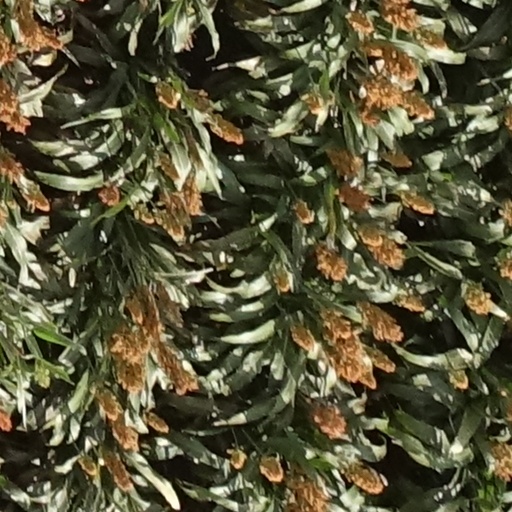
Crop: sorghum